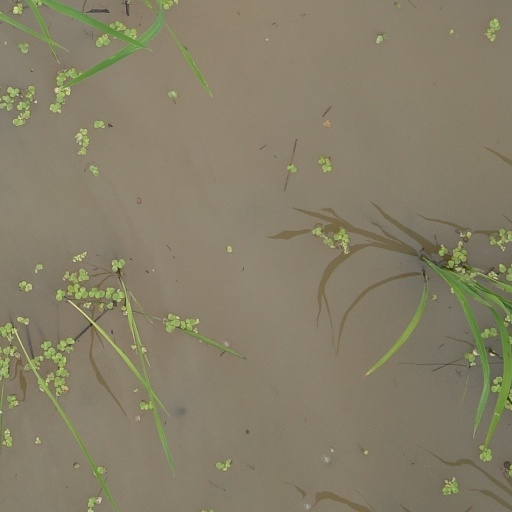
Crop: rice